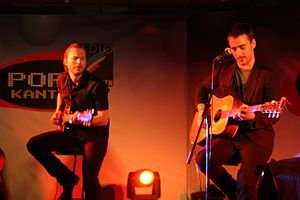
Grand Avenue
Grand Avenue 2007
Grand Avenue er et rockband fra København, Danmark. Bandet blev etableret i foråret 2001.